Hawaiian lobelioids

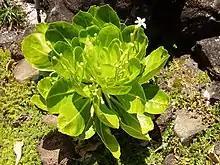
"Brighamia insignis", dense cluster of broad leaves with elongate white flowers.

"Brighamia" is quite unlike the other genera, with a succulent stem and long, thin, tubular flowers. It was long thought to have been the result of a separate introduction, and its unique combination of characters made it difficult to place. These characters are the result of adaptation to growing on cliffs and pollination by the endemic Hawaiian hawkmoth, "Manduca blackburni". This moth is now itself listed as endangered, surviving mainly on the southern slopes of Maui, well away from where "Brighamia" live. Some pollination may be done by closely related alien hawkmoths such as the five-spotted hawkmoth ("M. quinquemaculata") and pink-spotted hawkmoth ("Agrius cingulata"). Despite their inaccessible habitat on cliffs, "Brighamia" are sometimes hand-pollinated by botanists to ensure seed set. Both species are now extremely rare in the wild, but "B. insignis" enjoys some small scale popularity as a house plant. The genus is named in honour of the first director of the Bernice P. Bishop Museum, William Tufts Brigham.